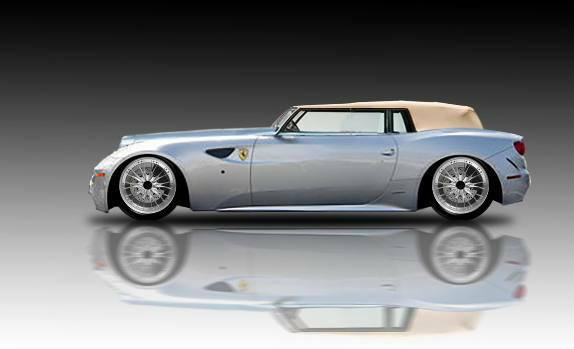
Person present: No